Castellane

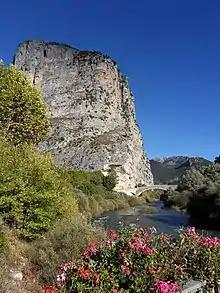

The region was conquered by Augustus in 14 BC. Castellane was attached to the Roman province of Alpes-Maritimes and began to grow. Homes were established in the plain, and the city was named "Civitas Saliniensum" (city of salt merchants). The name of the town later became Salinae.